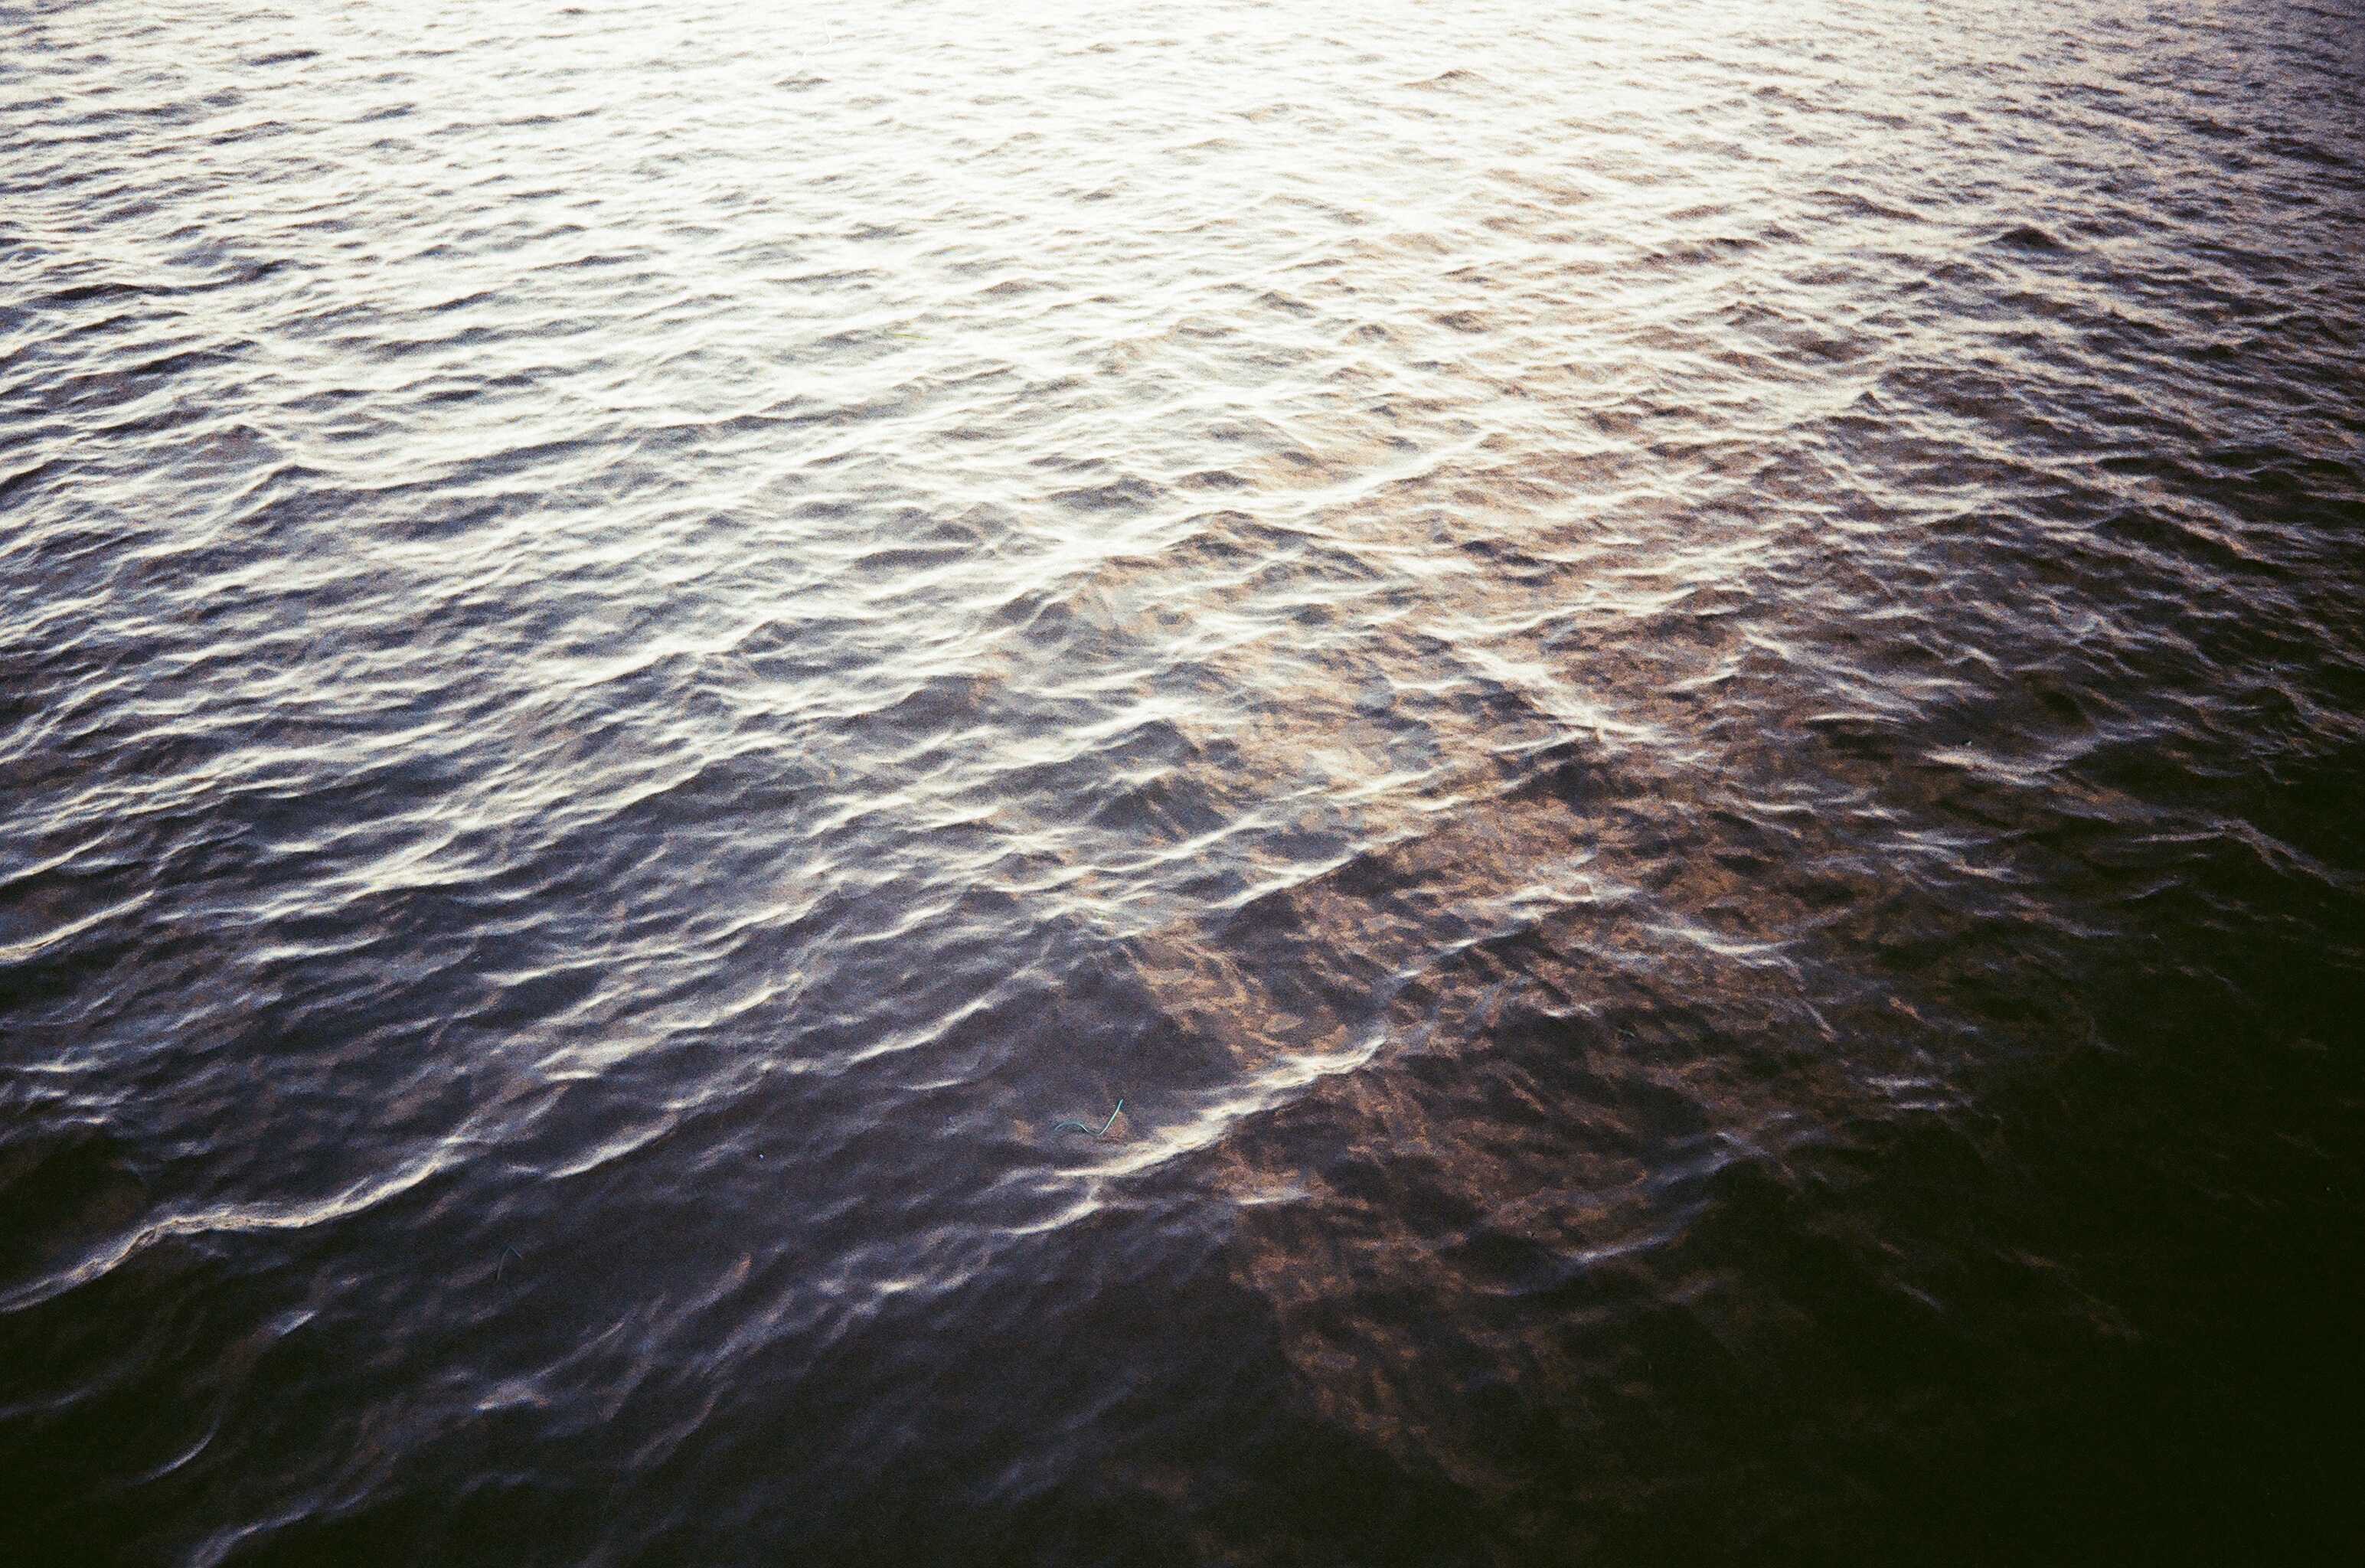
sea, water, ocean, horizon, sunlight, wave, reflection, atmospheric phenomenon, wind wave